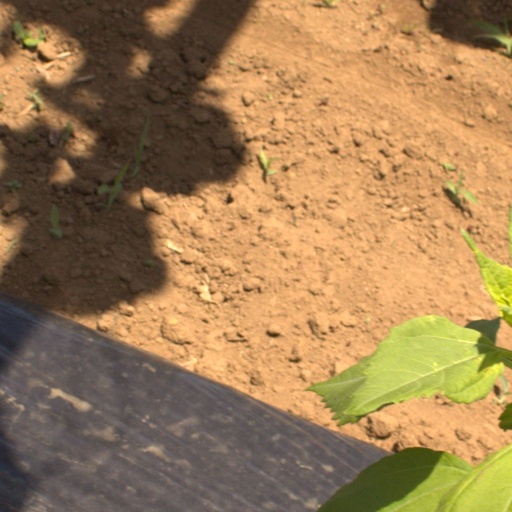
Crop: Jerusalem artichoke